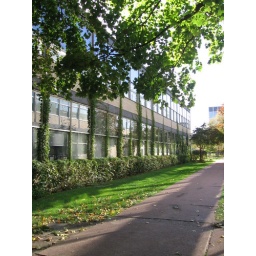
Campus building designed by Mies van der Rohe